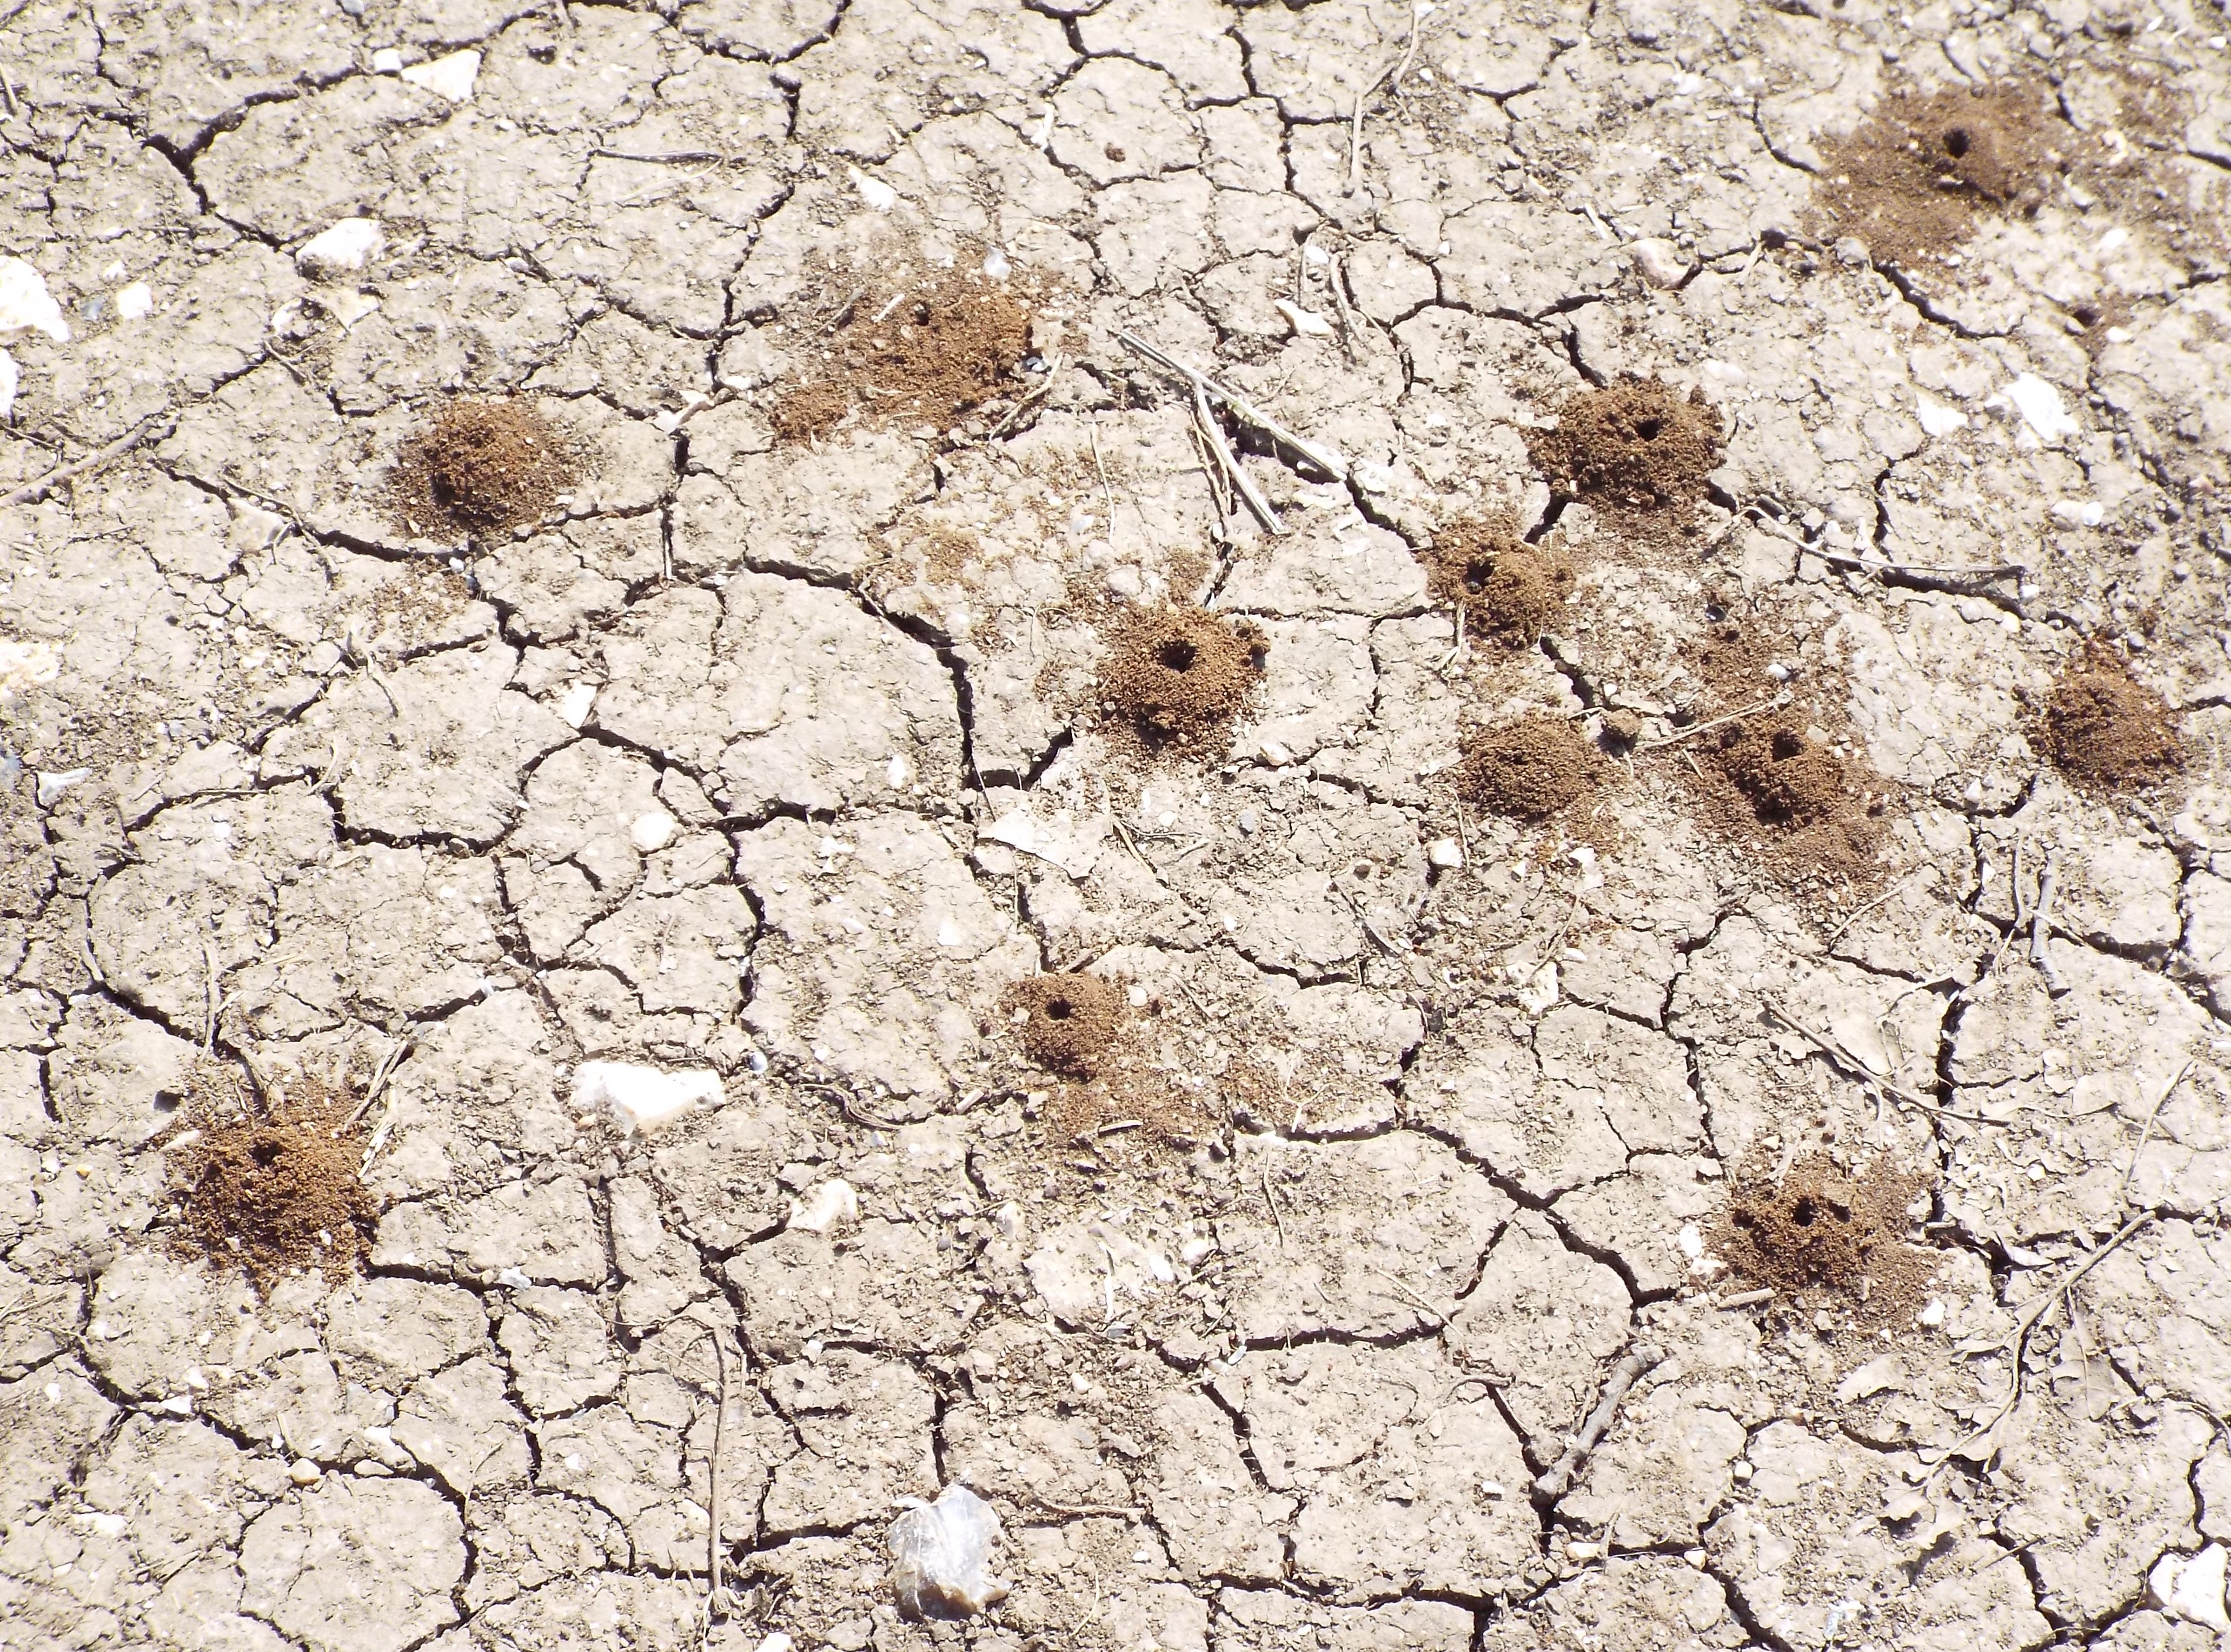
texture, asphalt, soil, stone wall, disaster, drought, flooring, road surface